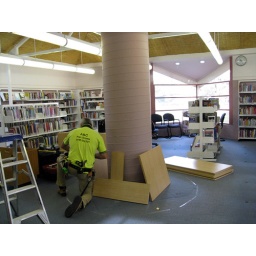
Starting to put together the desk around the pole for the catalogue and 10-minute PCs.